Mediterraneanism

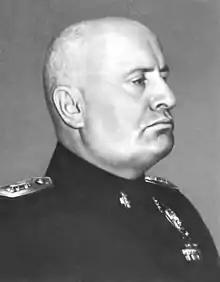
Benito Mussolini was initially a strong proponent of Mediterraneanism; however, following his increasing allegiance towards Nazi Germany and the subsequent influence of pro-Nordicist Nazism on his policies, he began to promote pro-Nordic Aryanism and suggested that Italians had Nordic-Mediterranean heritage.

At first, Italian Fascism promoted a variant of Mediterraneanism that, like Sergi's strain of Mediterraneanism, held that Mediterranean people and cultures shared a common historical and cultural bond. Initially, this variant mostly avoided explicit racial connotations; its followers often rejected biological racism and instead stressed the importance of the cultural aspects rather than the racial aspects of the Mediterranean peoples. Implicitly, however, this form of Mediterraneanism posited the Mediterranean race and Mediterranean cultures as superior to Northwestern and “Nordic” European groups, including the Northwestern European, Germanic, and Nordic people. This "defensive" form of Mediterraneanism arose mostly as a response to the then-popular theory of Nordicism, a racial theory popular at the time among Northwestern European and Germanic racial theorists, as well as racial theorists of Northwestern European descent in countries such as the United States, that viewed non-Nordic people, including some Italians and other Mediterranean people, as racially subordinate to the Nordic, Aryan, or Germanic peoples.